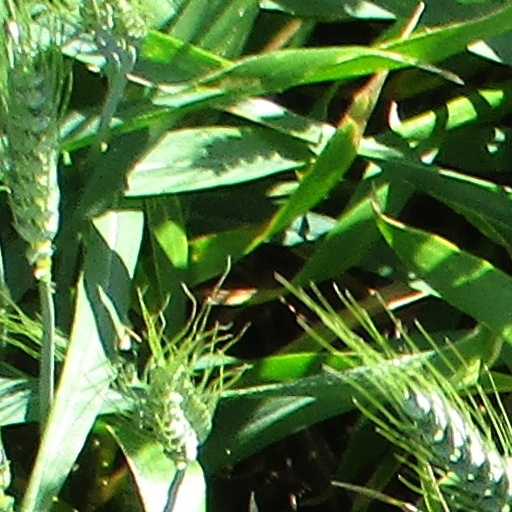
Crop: wheat